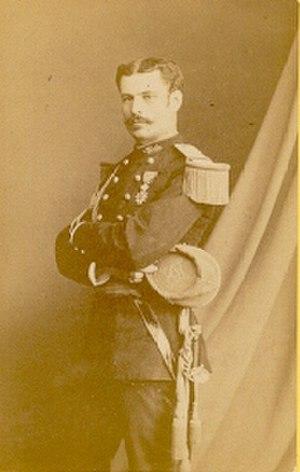
Léopold Gustave, comte Niel, est un militaire français des XIXᵉ et XXᵉ siècles.